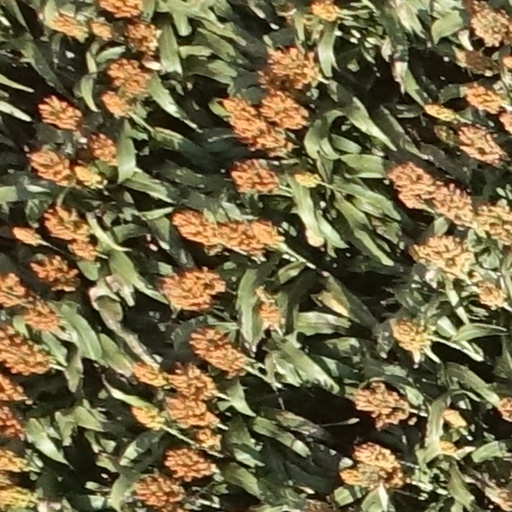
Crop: sorghum